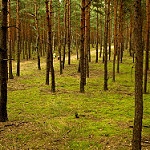
Label: forest